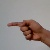
The image shows a hand gesture representing the letter 'G' in Indian Sign Language.